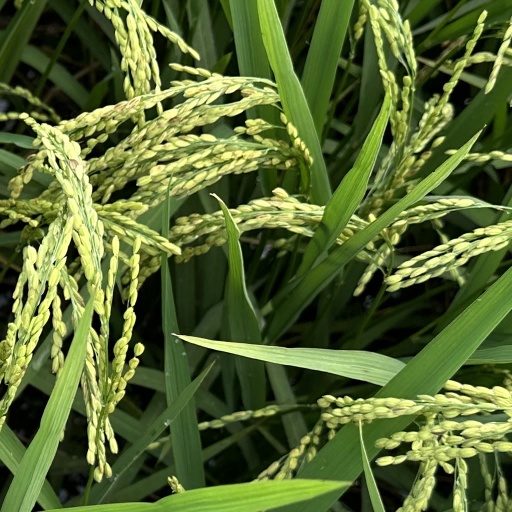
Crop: rice